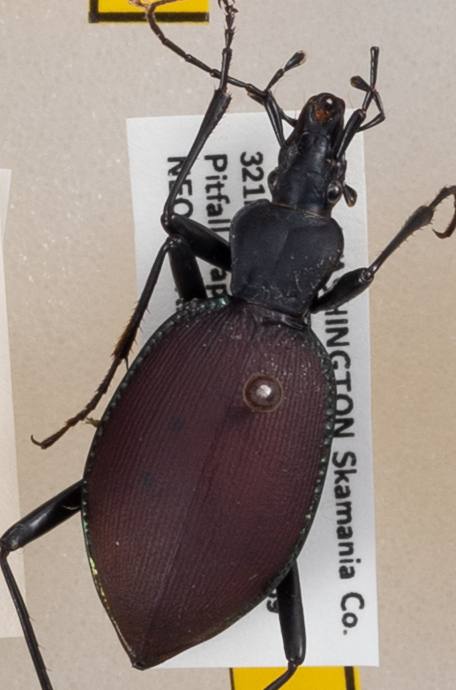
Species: Scaphinotus angusticollis
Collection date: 2019-08-27
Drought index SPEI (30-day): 0.3
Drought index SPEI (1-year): -1.45
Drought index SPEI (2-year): -1.69